South African Class 5E1, Series 1

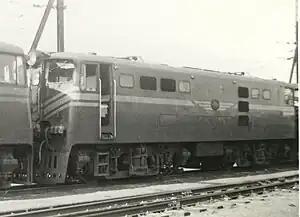
No. E464 at Salt River, Cape Town, 7 January 1966

The South African Railways Class 5E1, Series 1 of 1959 was an electric locomotive.